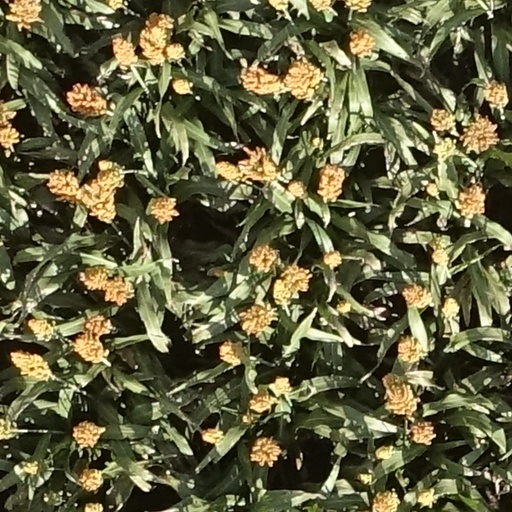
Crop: sorghum